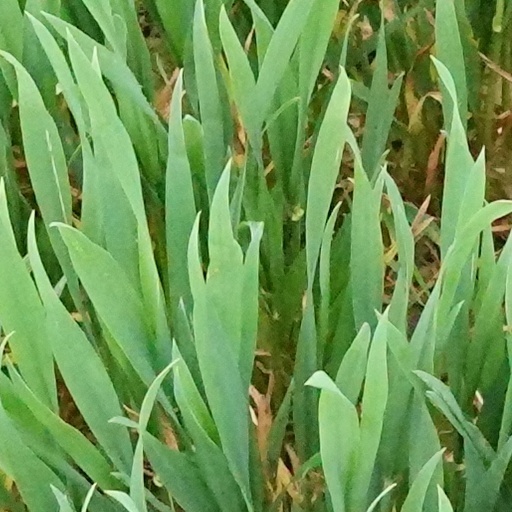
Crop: wheat